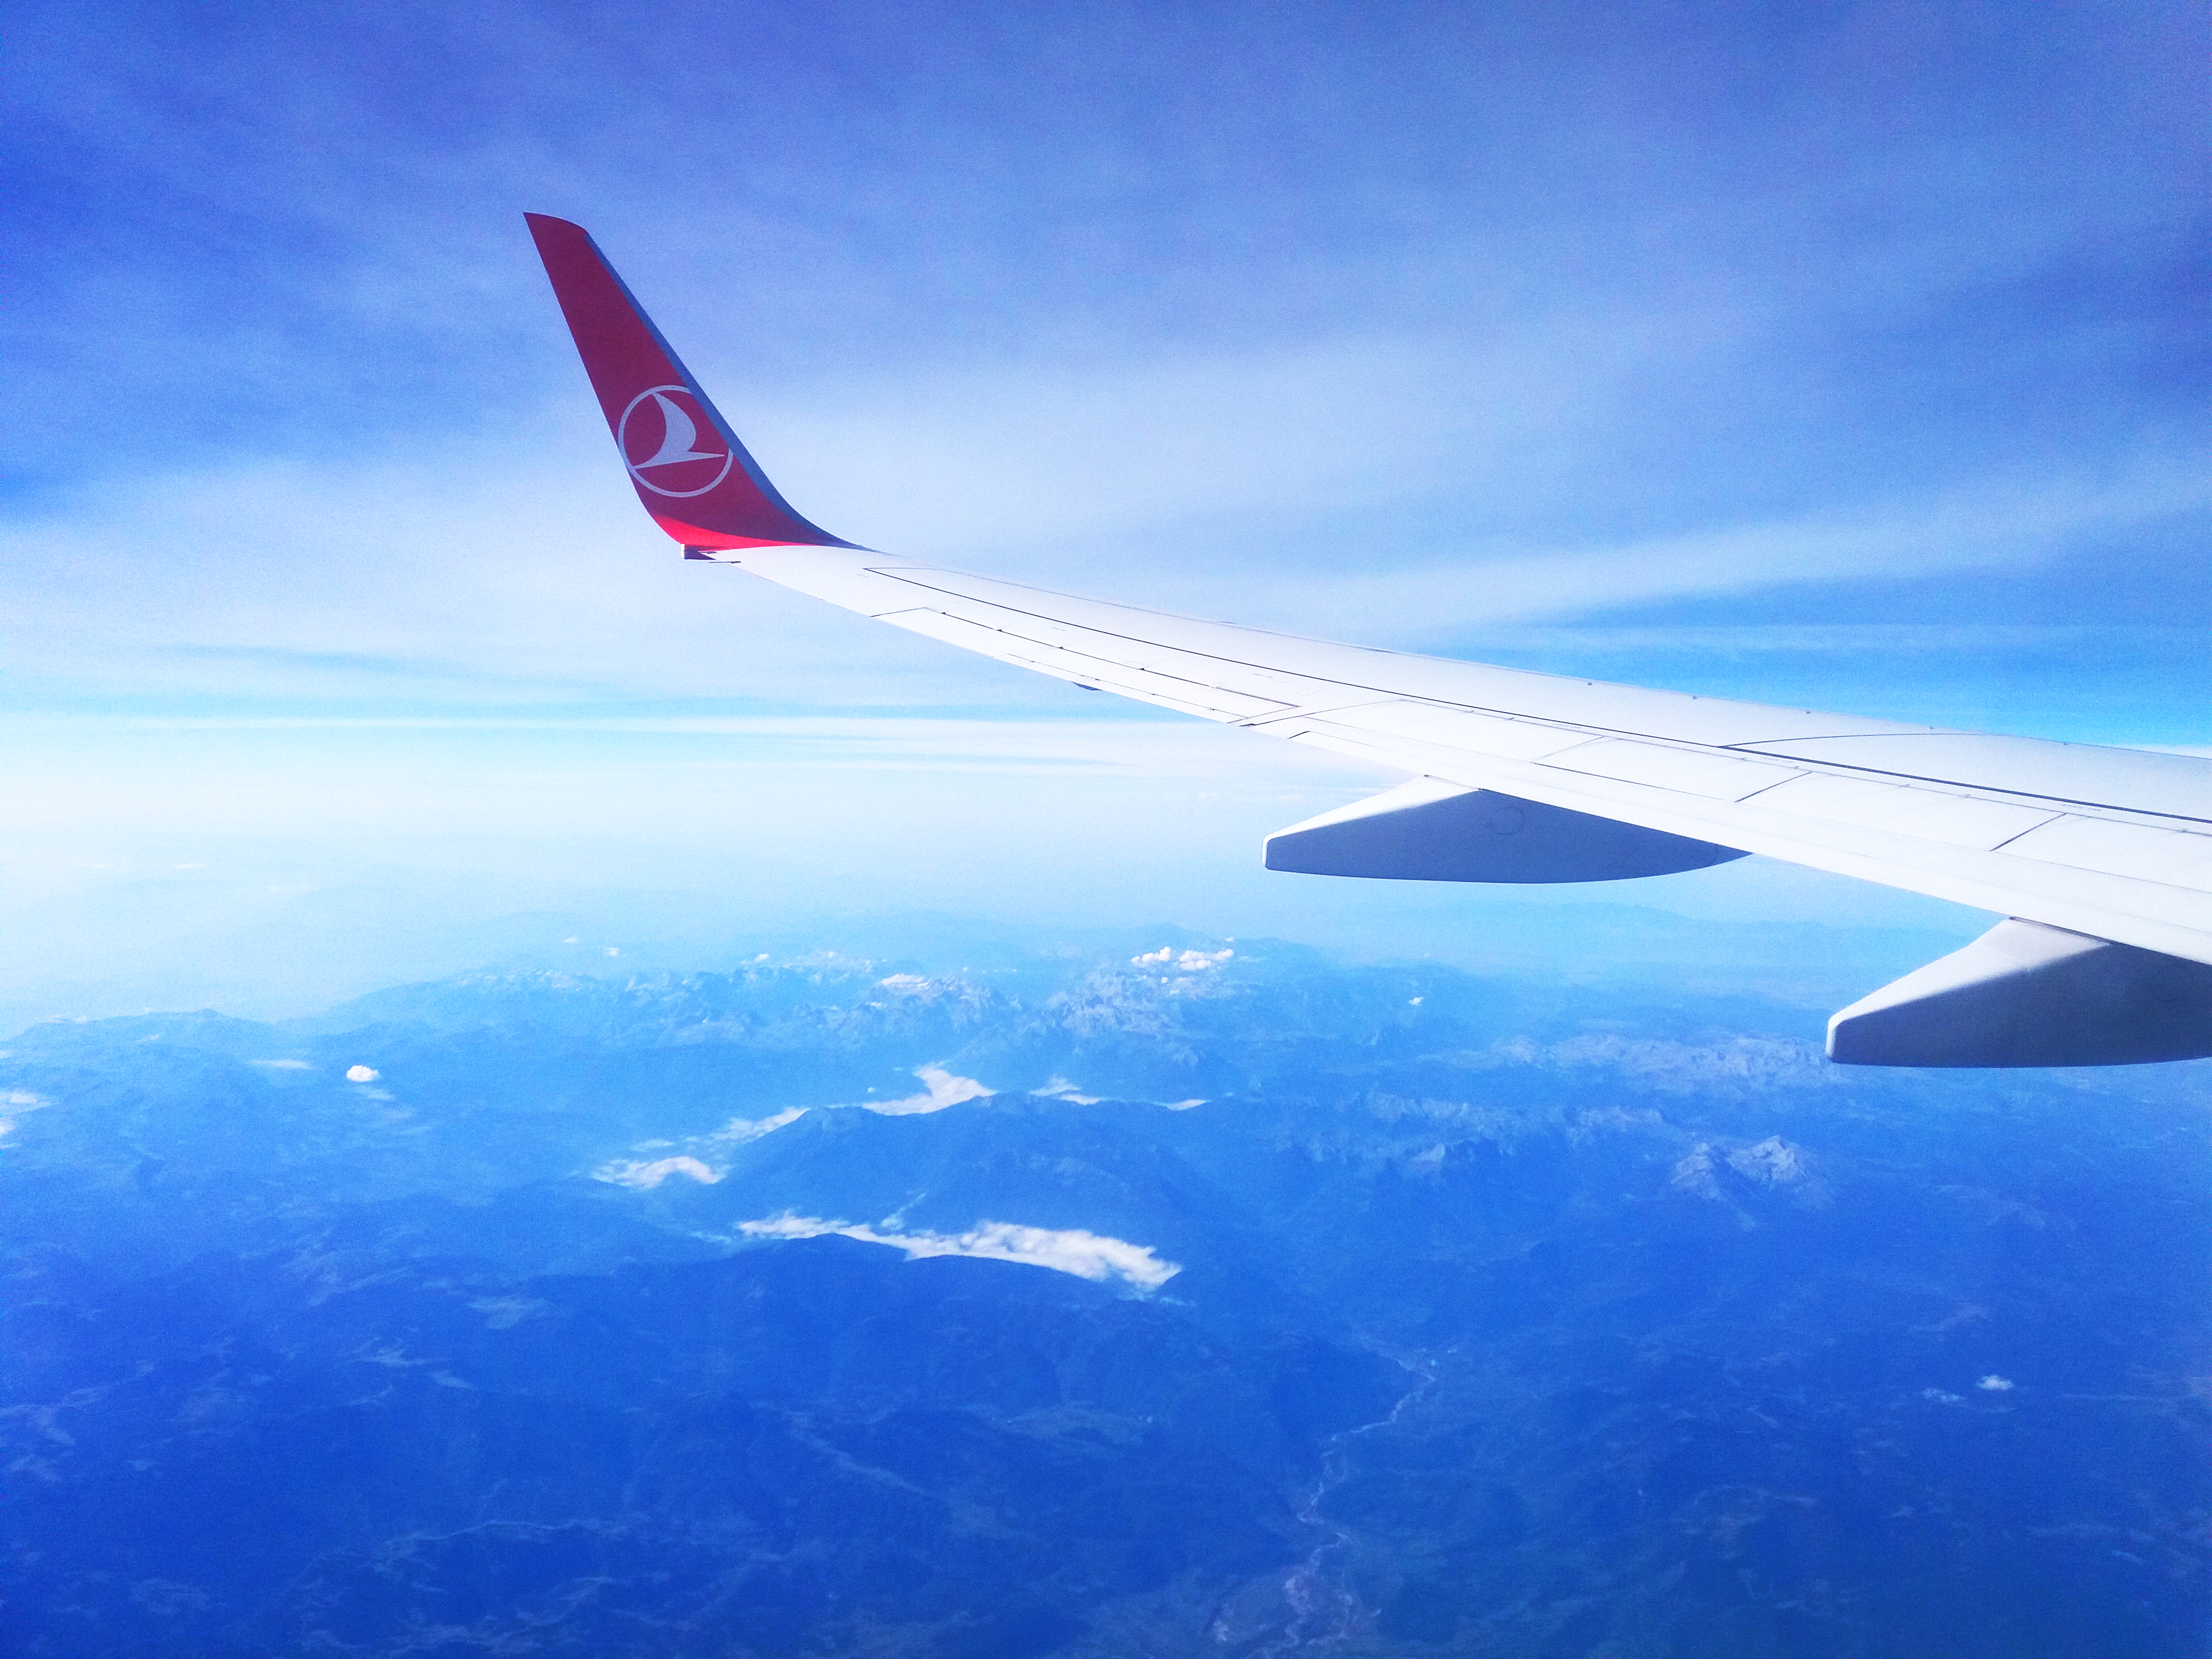
turkish airlines, boeing 737, wing, winglet, sky, plane, view, jet, air travel, airline, airplane, cloud, blue, flap, flight, aerospace engineering, daytime, airliner, aviation, atmosphere, aircraft, vehicle, aerial photography, horizon, mountain, photography, narrow body aircraft, mountain range, vacation, ocean, landscape, meteorological phenomenon, cumulus